Pulaski Heights

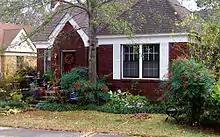
Hillary Rodham and Bill Clinton lived in this house in the Hillcrest from 1977 to 1979 while he was Arkansas Attorney General.

Pulaski Heights is a section of the city of Little Rock, Arkansas, located in the north-central portion of the city. Locally, the area is referred to as the Heights.